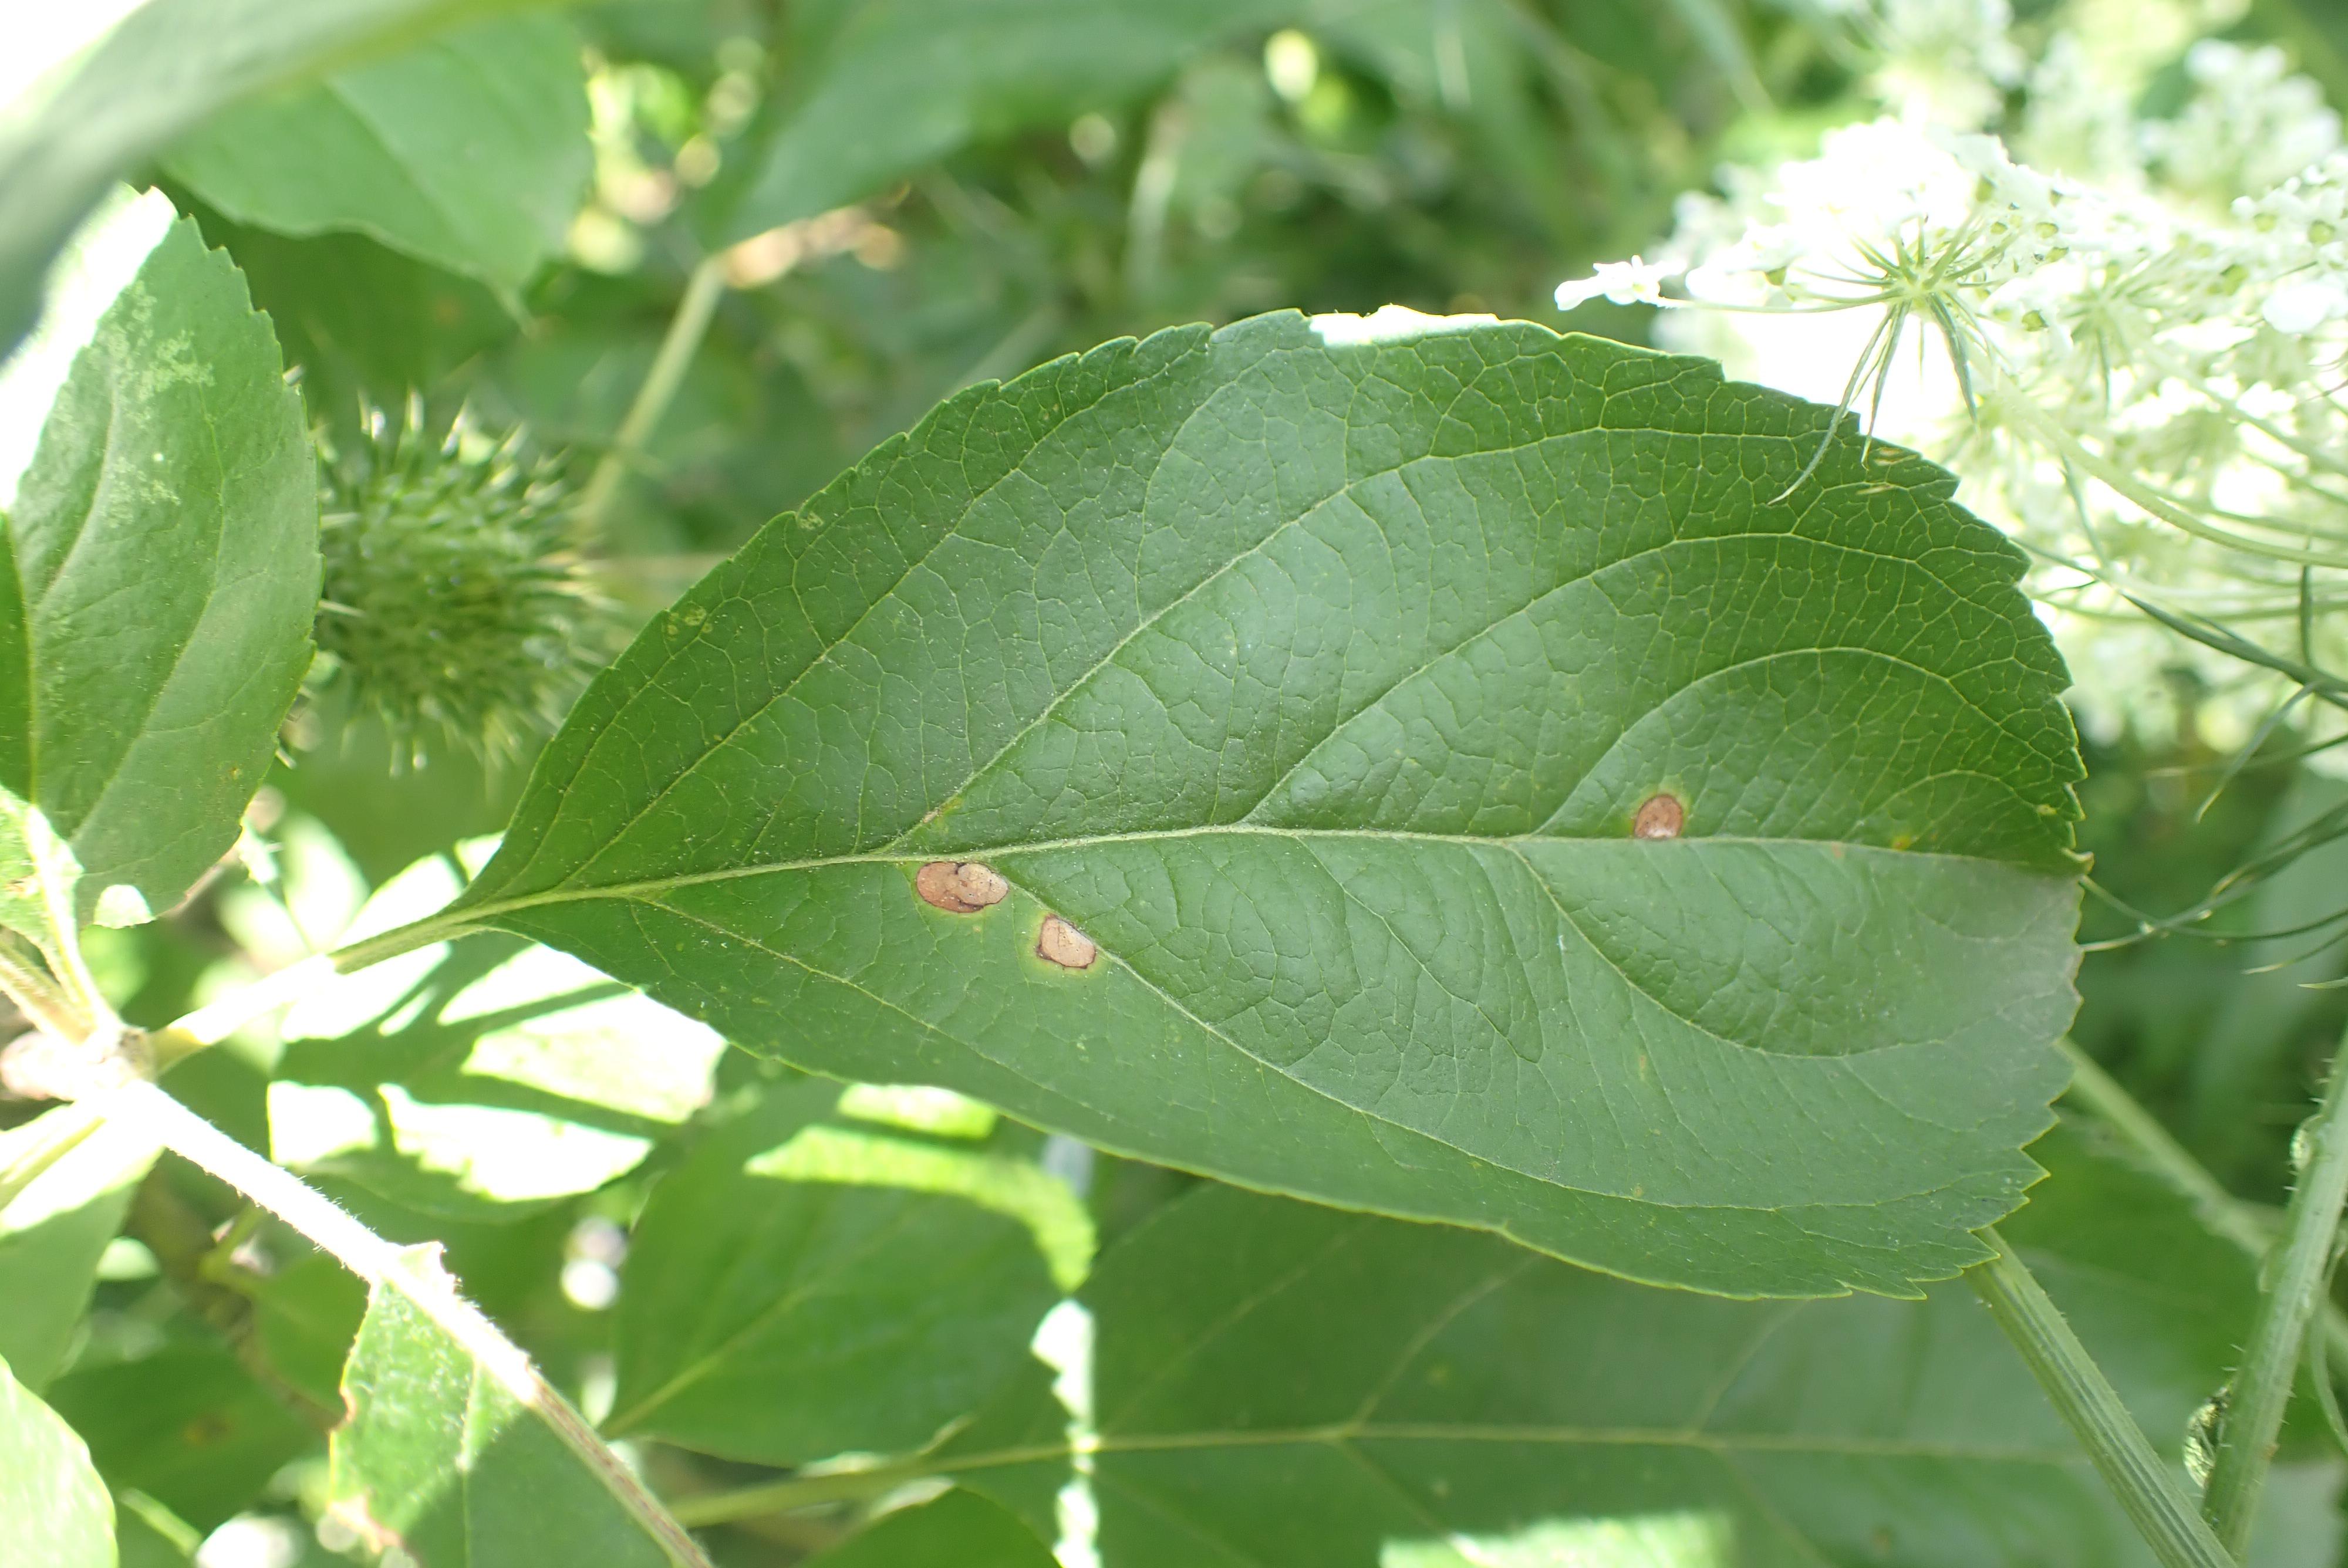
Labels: frog_eye_leaf_spot